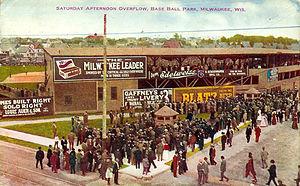
Le Borchert Field est un ancien stade de baseball de la ville de Milwaukee, dans l'État du Wisconsin, aux États-Unis. Inauguré en 1888 sous le nom d'Athletic Park, il a été le domicile de plusieurs clubs de baseball professionnels, dont le club de ligue mineure des Brewers de Milwaukee. Le stade, d'une capacité de 13000 places, n'a jamais été assez grand pour attirer un club des ligues majeures de baseball. La construction du Milwaukee County Stadium au début des années 1950, en vue d'accueillir la franchise de baseball majeur des Braves de Milwaukee, entraîne sa démolition en 1953.